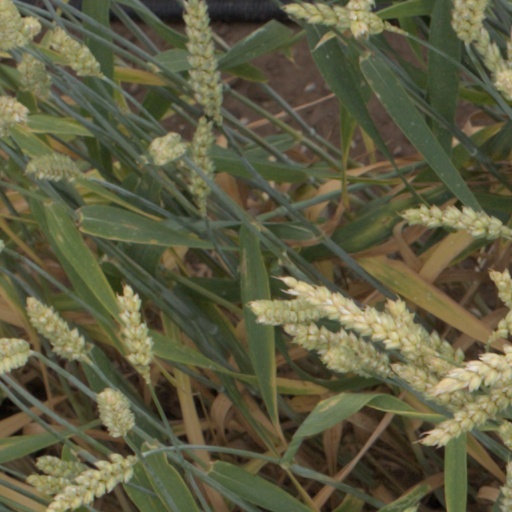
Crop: wheat